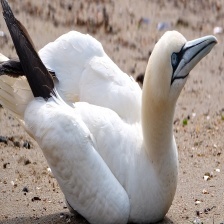
Species: NORTHERN GANNET
Scientific name: MORUS BASSANUS